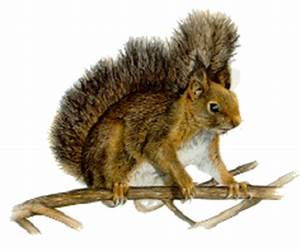
Label: scoiattolo